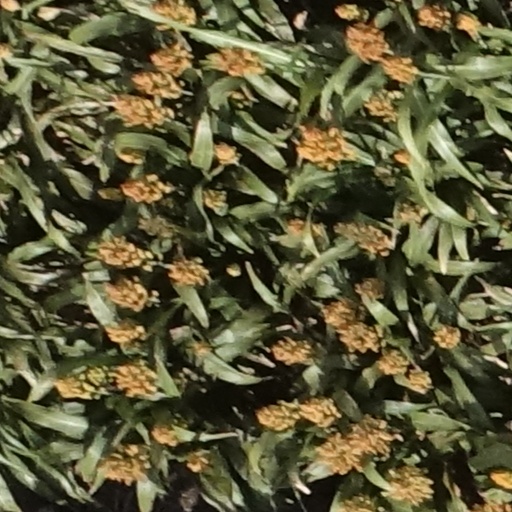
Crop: sorghum